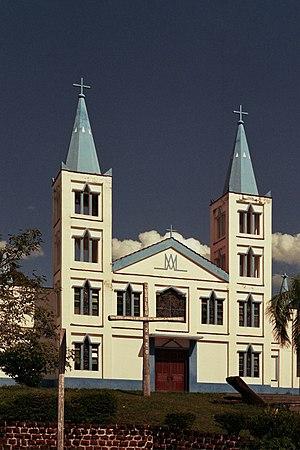
Diamantino est une petite ville de l'État du Mato Grosso au Brésil, au bord de la rivière du même nom. La population est de 18.580 habitants. À une altitude de 560 mètres, la ville est située au pied du plateau du Mato Grosso.